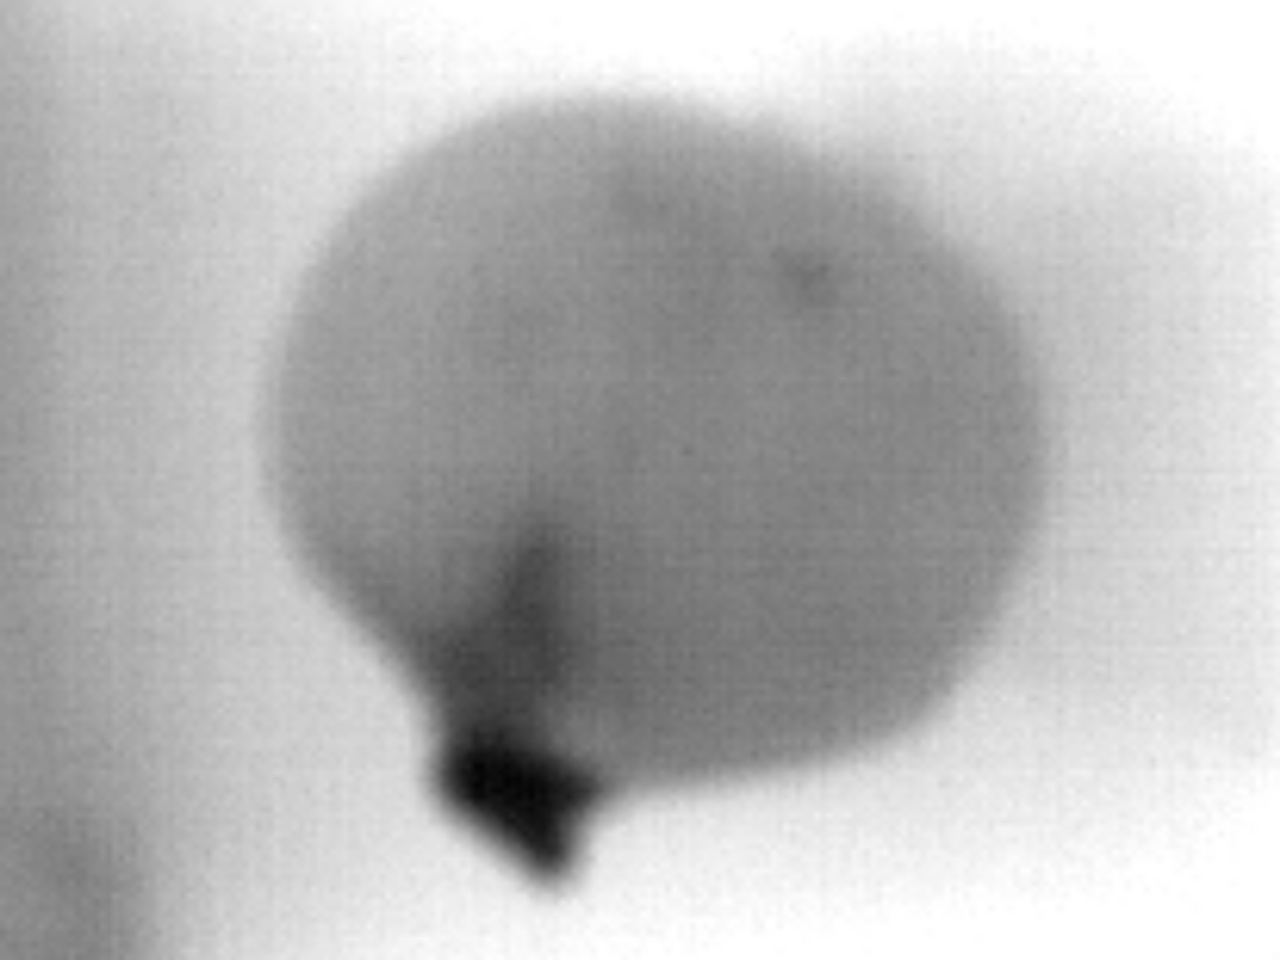
Label: Minor Defect